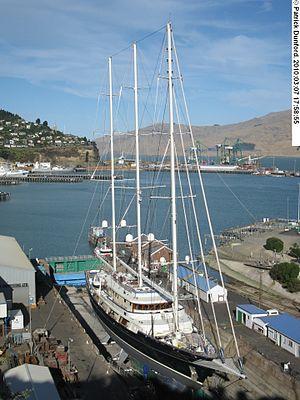
Le Eos est un trois-mâts à gréement bermudien appartenant à l'américain Barry Diller époux de la princesse Diane von Fürstenberg. Selon le magazine Harper's Bazaar la figure de proue sculptée par l'artiste française Anh Duong représenterait son épouse. Le nom de navire fait référence à la déesse de la mythologie grecque Éos.